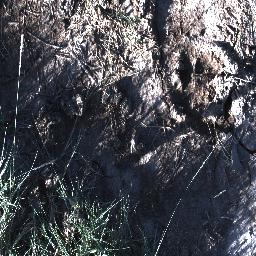
Label: negative